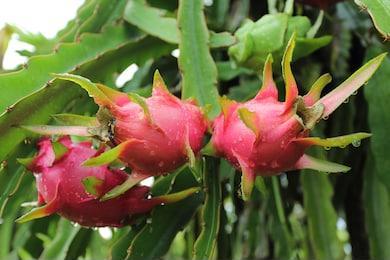
Label: Dragonfruit